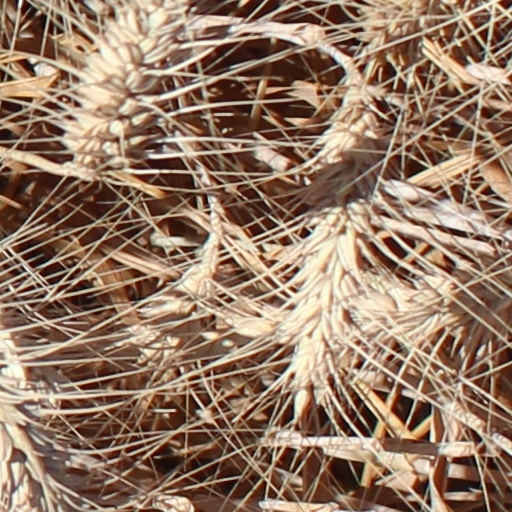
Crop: wheat